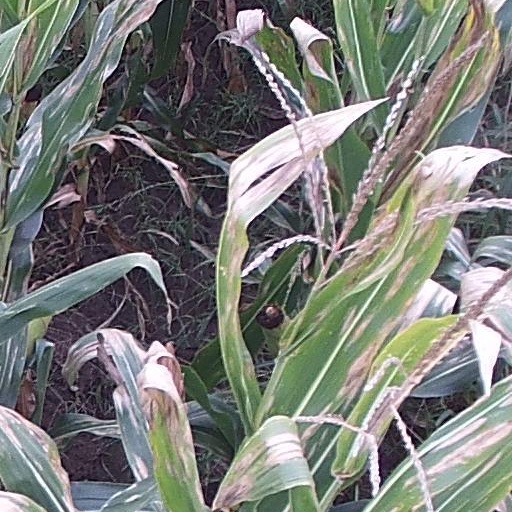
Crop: maize; corn